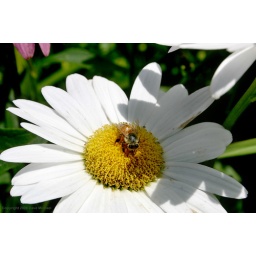
A bee gathers pollen from a daisy in my flower bed. IMG_4372_Web   Photo by Dave Michael   08/01/2009